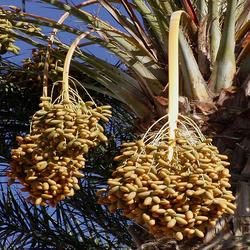
Label: Dates